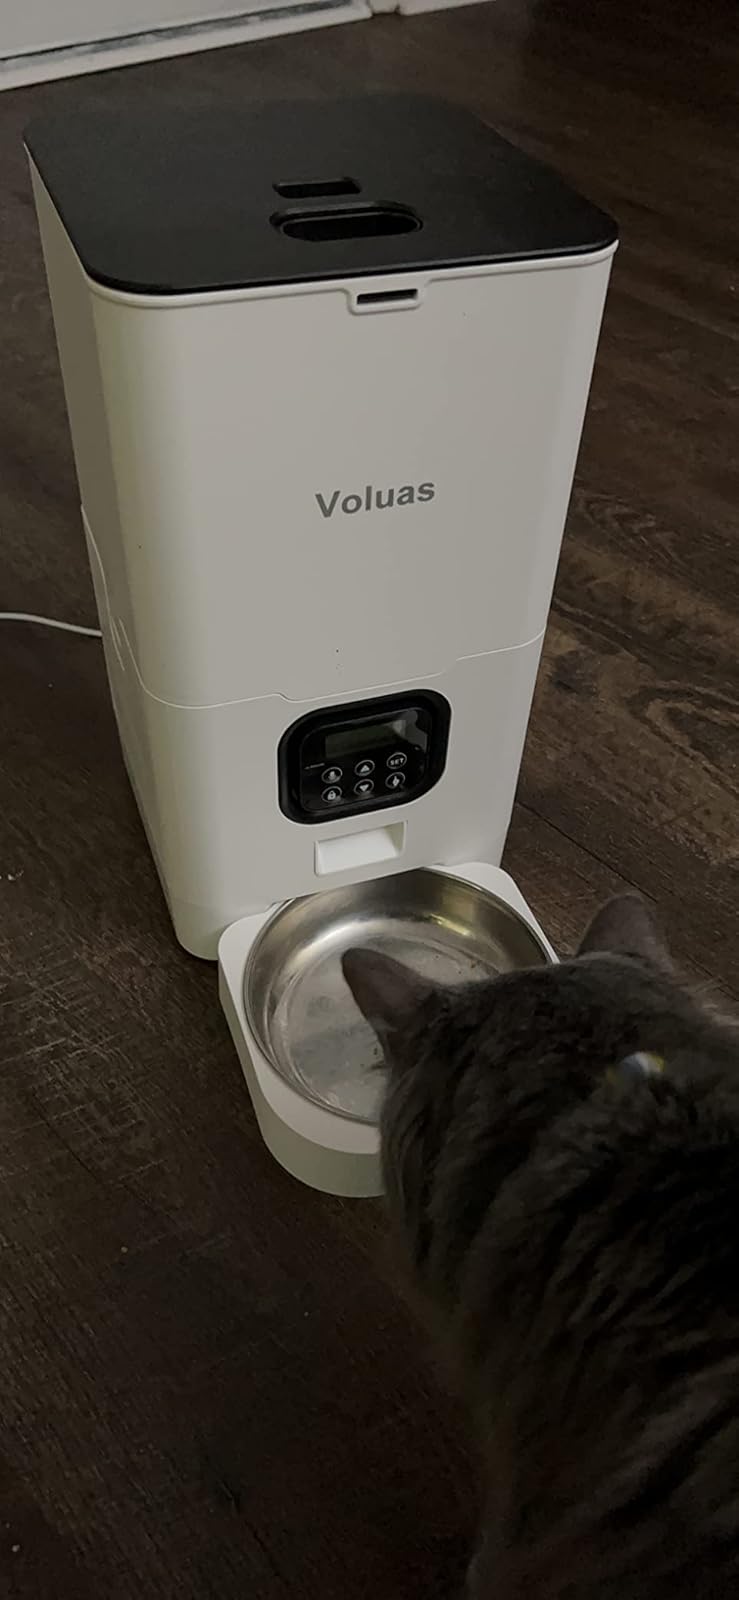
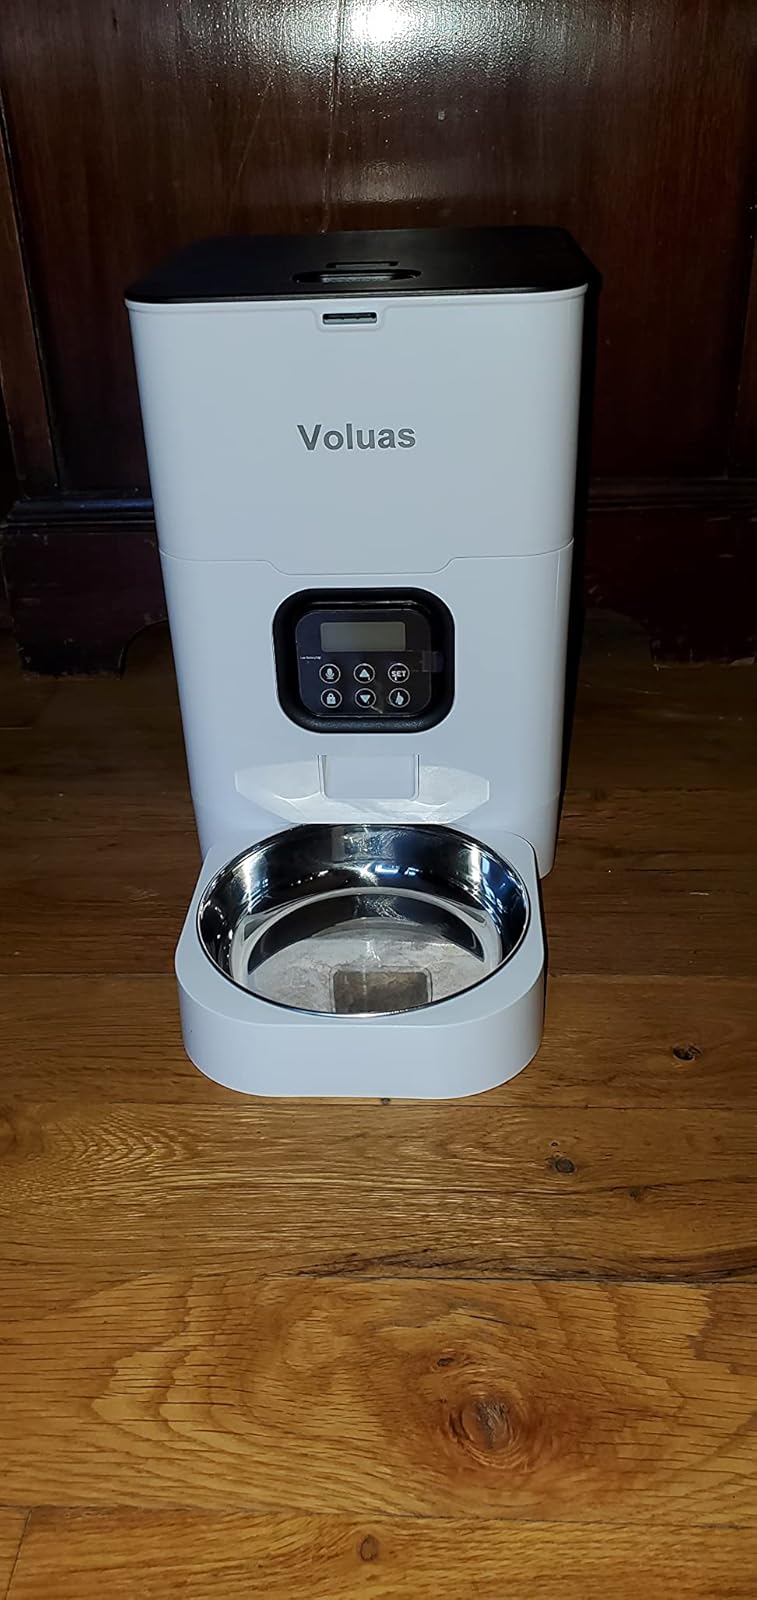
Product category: items_feeder
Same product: yes